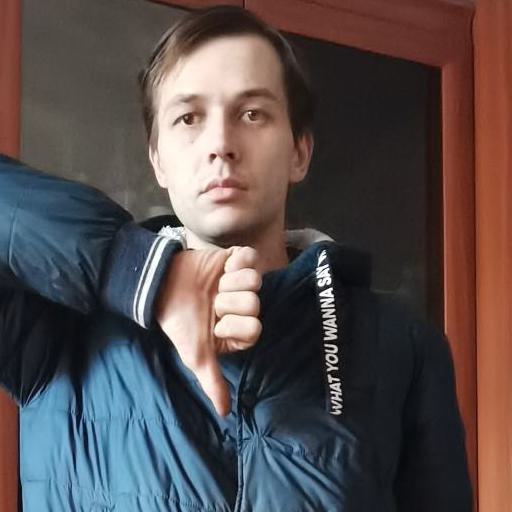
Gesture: dislike